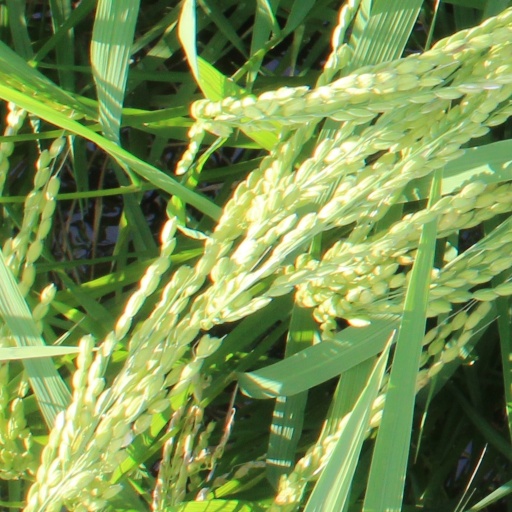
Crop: rice